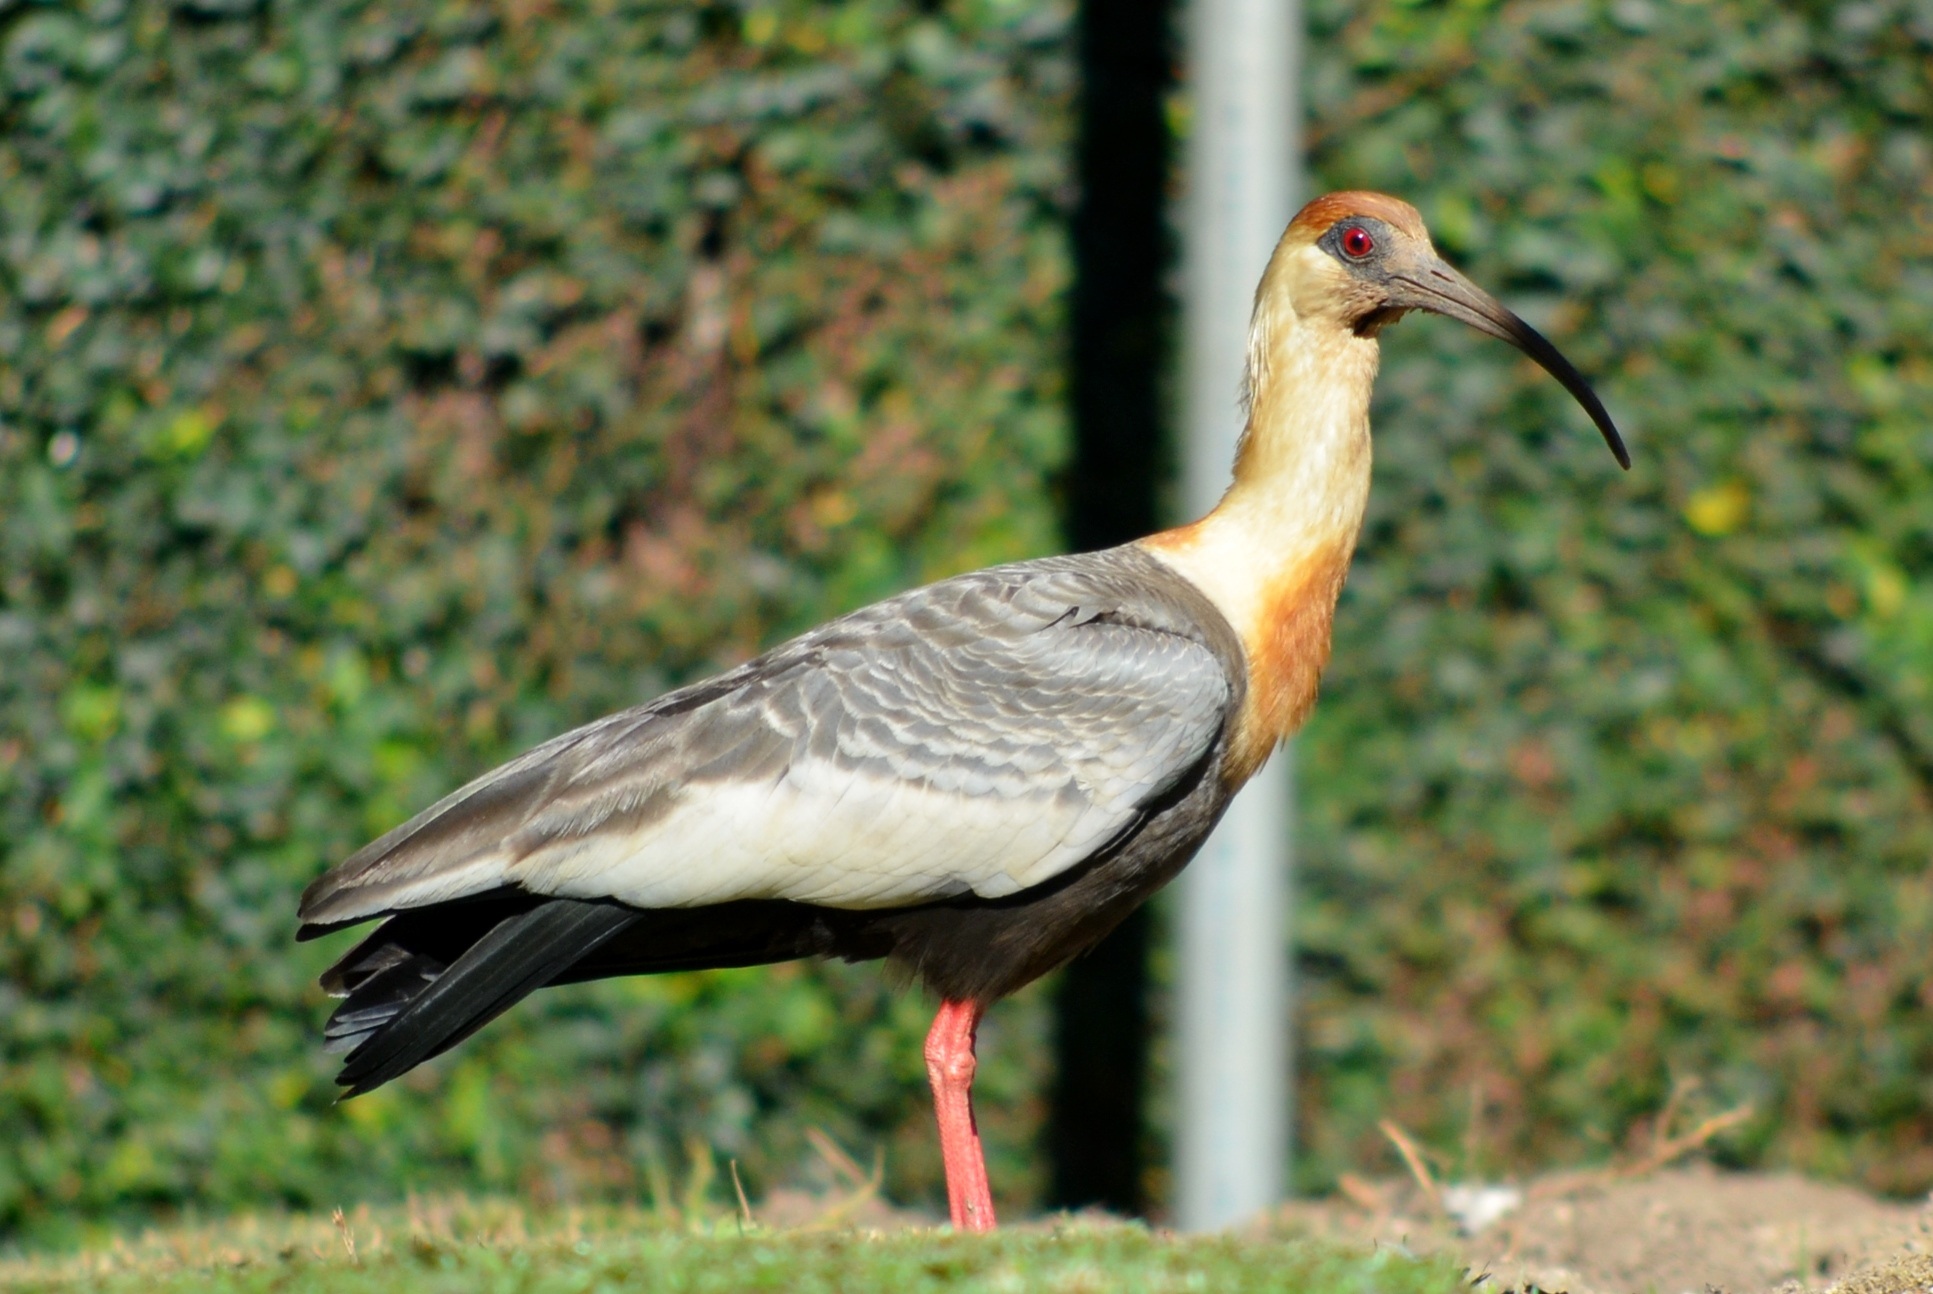
nature, bird, wildlife, beak, fauna, stork, birds, vertebrate, south america, brazil, ibis, ciconiiformes, curicaca